Siberian tiger

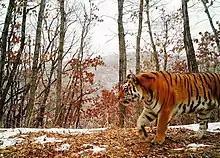
Siberian tiger. Frame from a camera trap

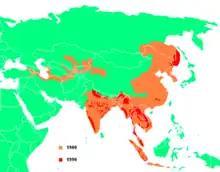
Comparison of the distribution of all tiger subspecies (1900 vs. 1990)

Following a decrease of ungulate populations from 1944 to 1959, 32 cases of Amur tigers attacking both Ussuri brown ("Ursus arctos lasiotus") and Ussuri black bears ("U. thibetanus ussuricus") were recorded in the Russian Far East, and hair of bears were found in several tiger scat samples. Tigers attack black bears less often than brown bears, as the latter live in more open habitats and are not able to climb trees. In the same time period, four cases of brown bears killing female tigers and young cubs were reported, both in disputes over prey and in self-defense. Tigers mainly feed on the bear's fat deposits, such as the back, hams and groin.